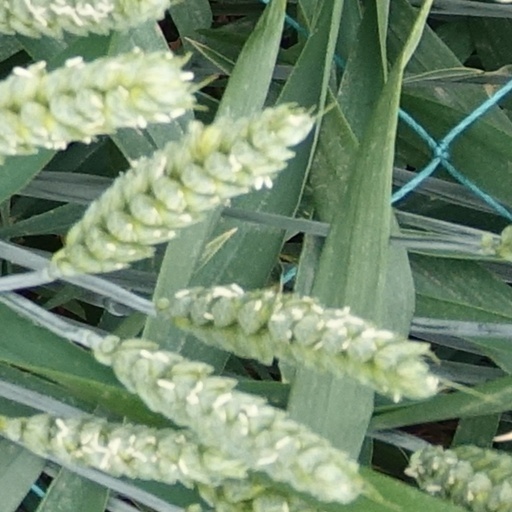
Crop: wheat